Agriculture in Kenya

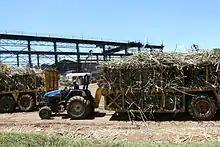
Sugarcane Harvesting in migori ,Kenya

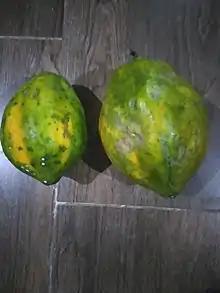
Papaya fruit

In addition to smaller productions of other agricultural products, like papaya (131 thousand tons), coconut (92 thousand tons) and coffee (41 thousand tons).